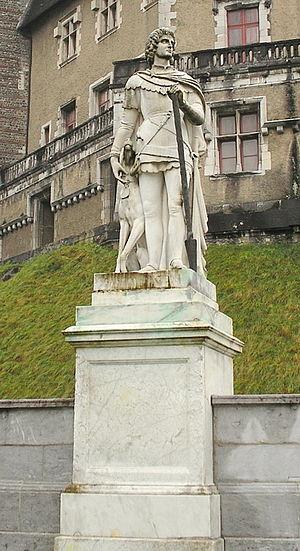
Cet article recense les œuvres d'art dans l'espace public des Pyrénées-Atlantiques, en France.
Le comté de Foix est un ancien comté français créé vers 1012 à partir des territoires du comté de Toulouse possédés par le comte de Carcassonne pour Bernard Roger, fils de Roger le Vieux.